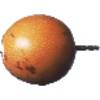
Label: Granadilla 1